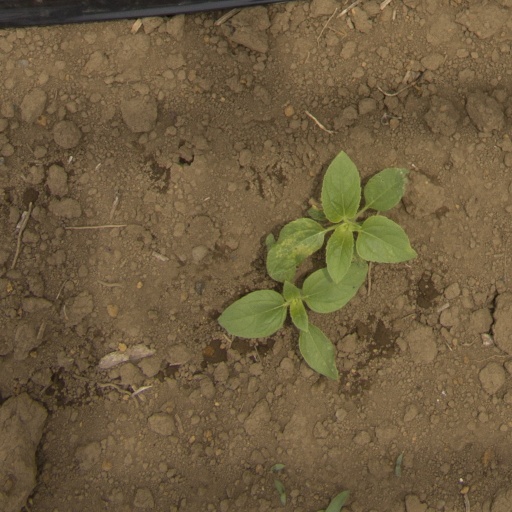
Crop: Jerusalem artichoke